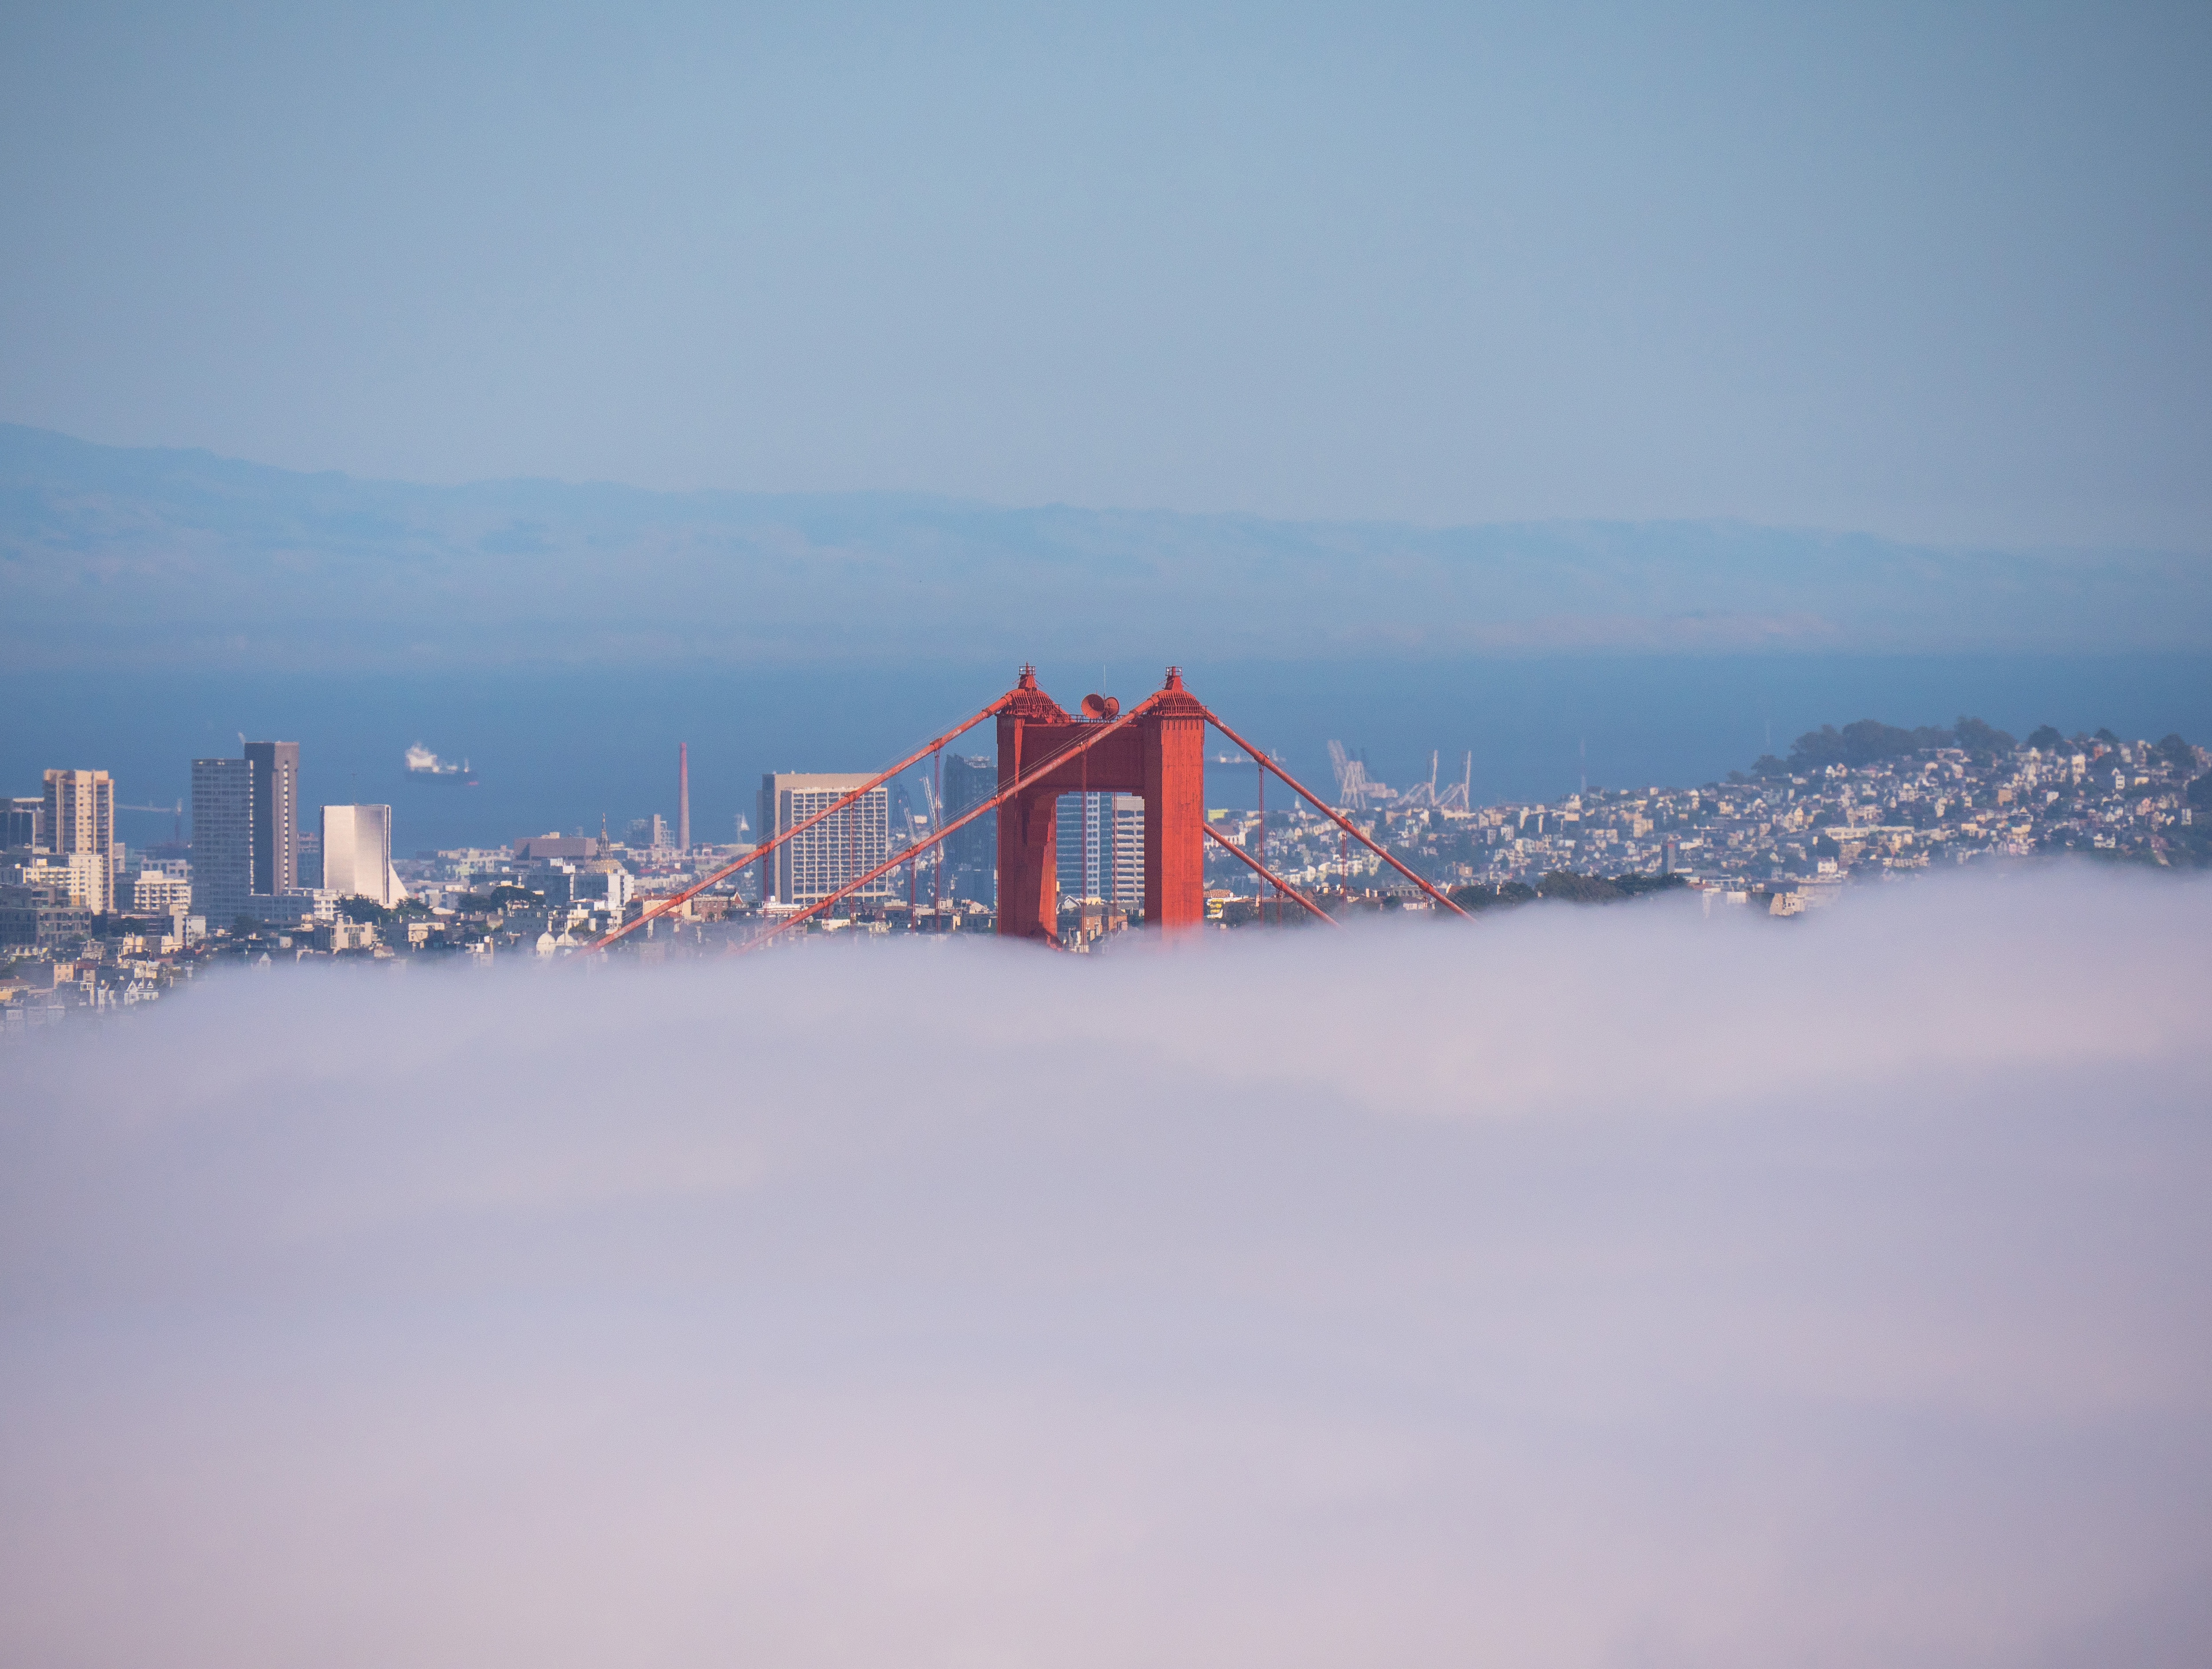
sea, horizon, mountain, snow, winter, cloud, sky, sunrise, skyline, sunlight, morning, dawn, mountain range, dusk, evening, weather, season, atmospheric phenomenon, atmosphere of earth, mountainous landforms